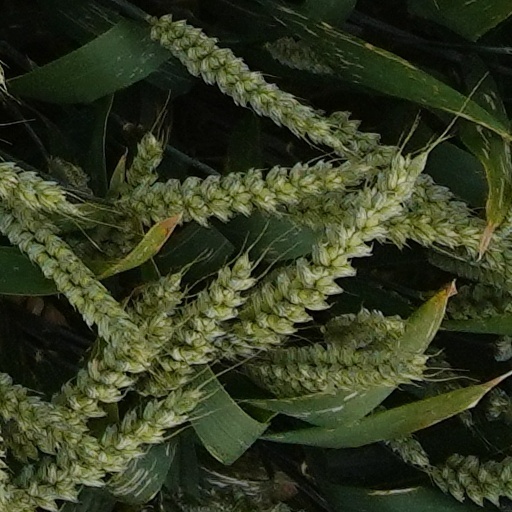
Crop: wheat